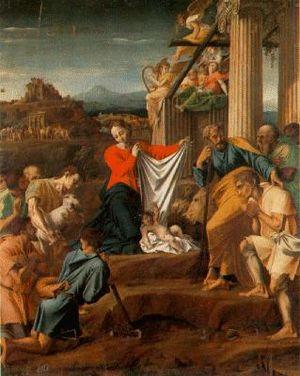
Polidoro Caldara, dit Polidoro da Caravaggio, est un peintre de la Renaissance italienne, élève de Raphaël, qui travailla à Rome, à Naples et à Messine et qui fut aussi, à la fin de sa vie, architecte.